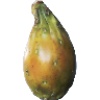
Label: cactus_fruit